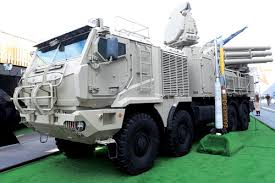
Label: Pantsir-S1